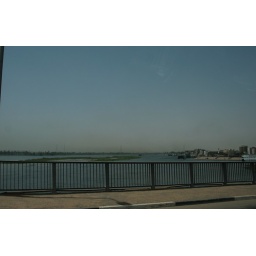
bridge over the river nile